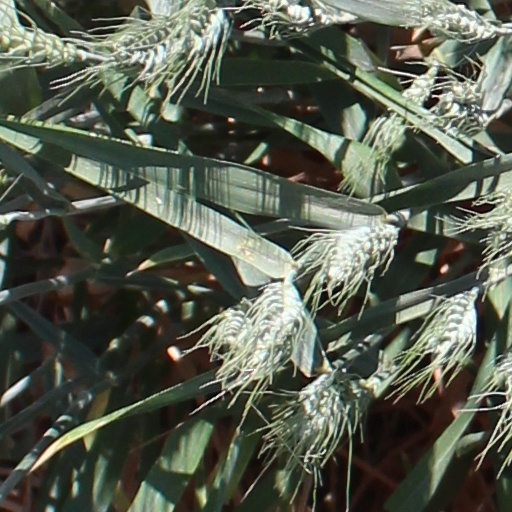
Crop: wheat